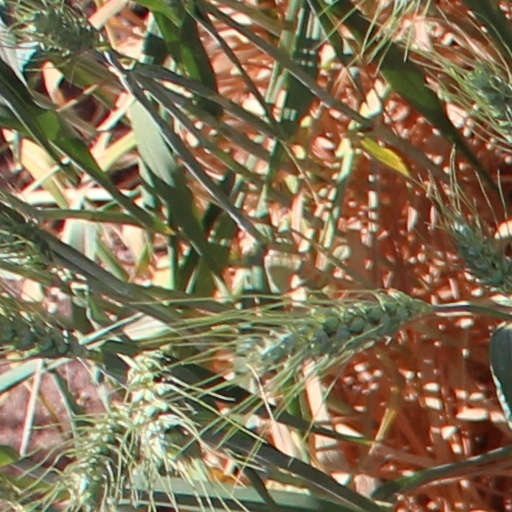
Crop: wheat